Mac (computer)

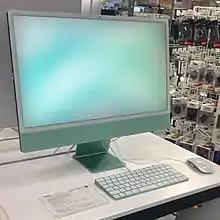
The 2021 iMac was praised for its colorful and slim design.

The Touch Bar MacBook Pro was released in October 2016. It was the thinnest MacBook Pro ever made, replaced all ports with four Thunderbolt 3 (USB-C) ports, gained a thinner "Butterfly" keyboard, and replaced function keys with the Touch Bar. The Touch Bar was criticized for making it harder to use the function keys by feel, as it offered no tactile feedback. Many users were also frustrated by the need to buy dongles, particularly professional users who relied on traditional USB-A devices, SD cards, and HDMI for video output. A few months after its release, users reported a problem with stuck keys and letters being skipped or repeated. iFixit attributed this to the ingress of dust or food crumbs under the keys, jamming them. Since the Butterfly keyboard was riveted into the laptop's case, it could only be serviced at an Apple Store or authorized service center. Apple settled a $50M class-action lawsuit over these keyboards in 2022. These same models were afflicted by "flexgate": when users closed and opened the machine, they would risk progressively damaging the cable responsible for the display backlight, which was too short. The $6 cable was soldered to the screen, requiring a $700 repair.